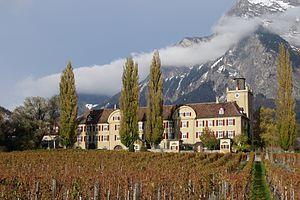
Maria Gugelberg von Moos née le 6 février 1836 et morte le 29 octobre 1918 est une botaniste et illustratrice botanique suisse.